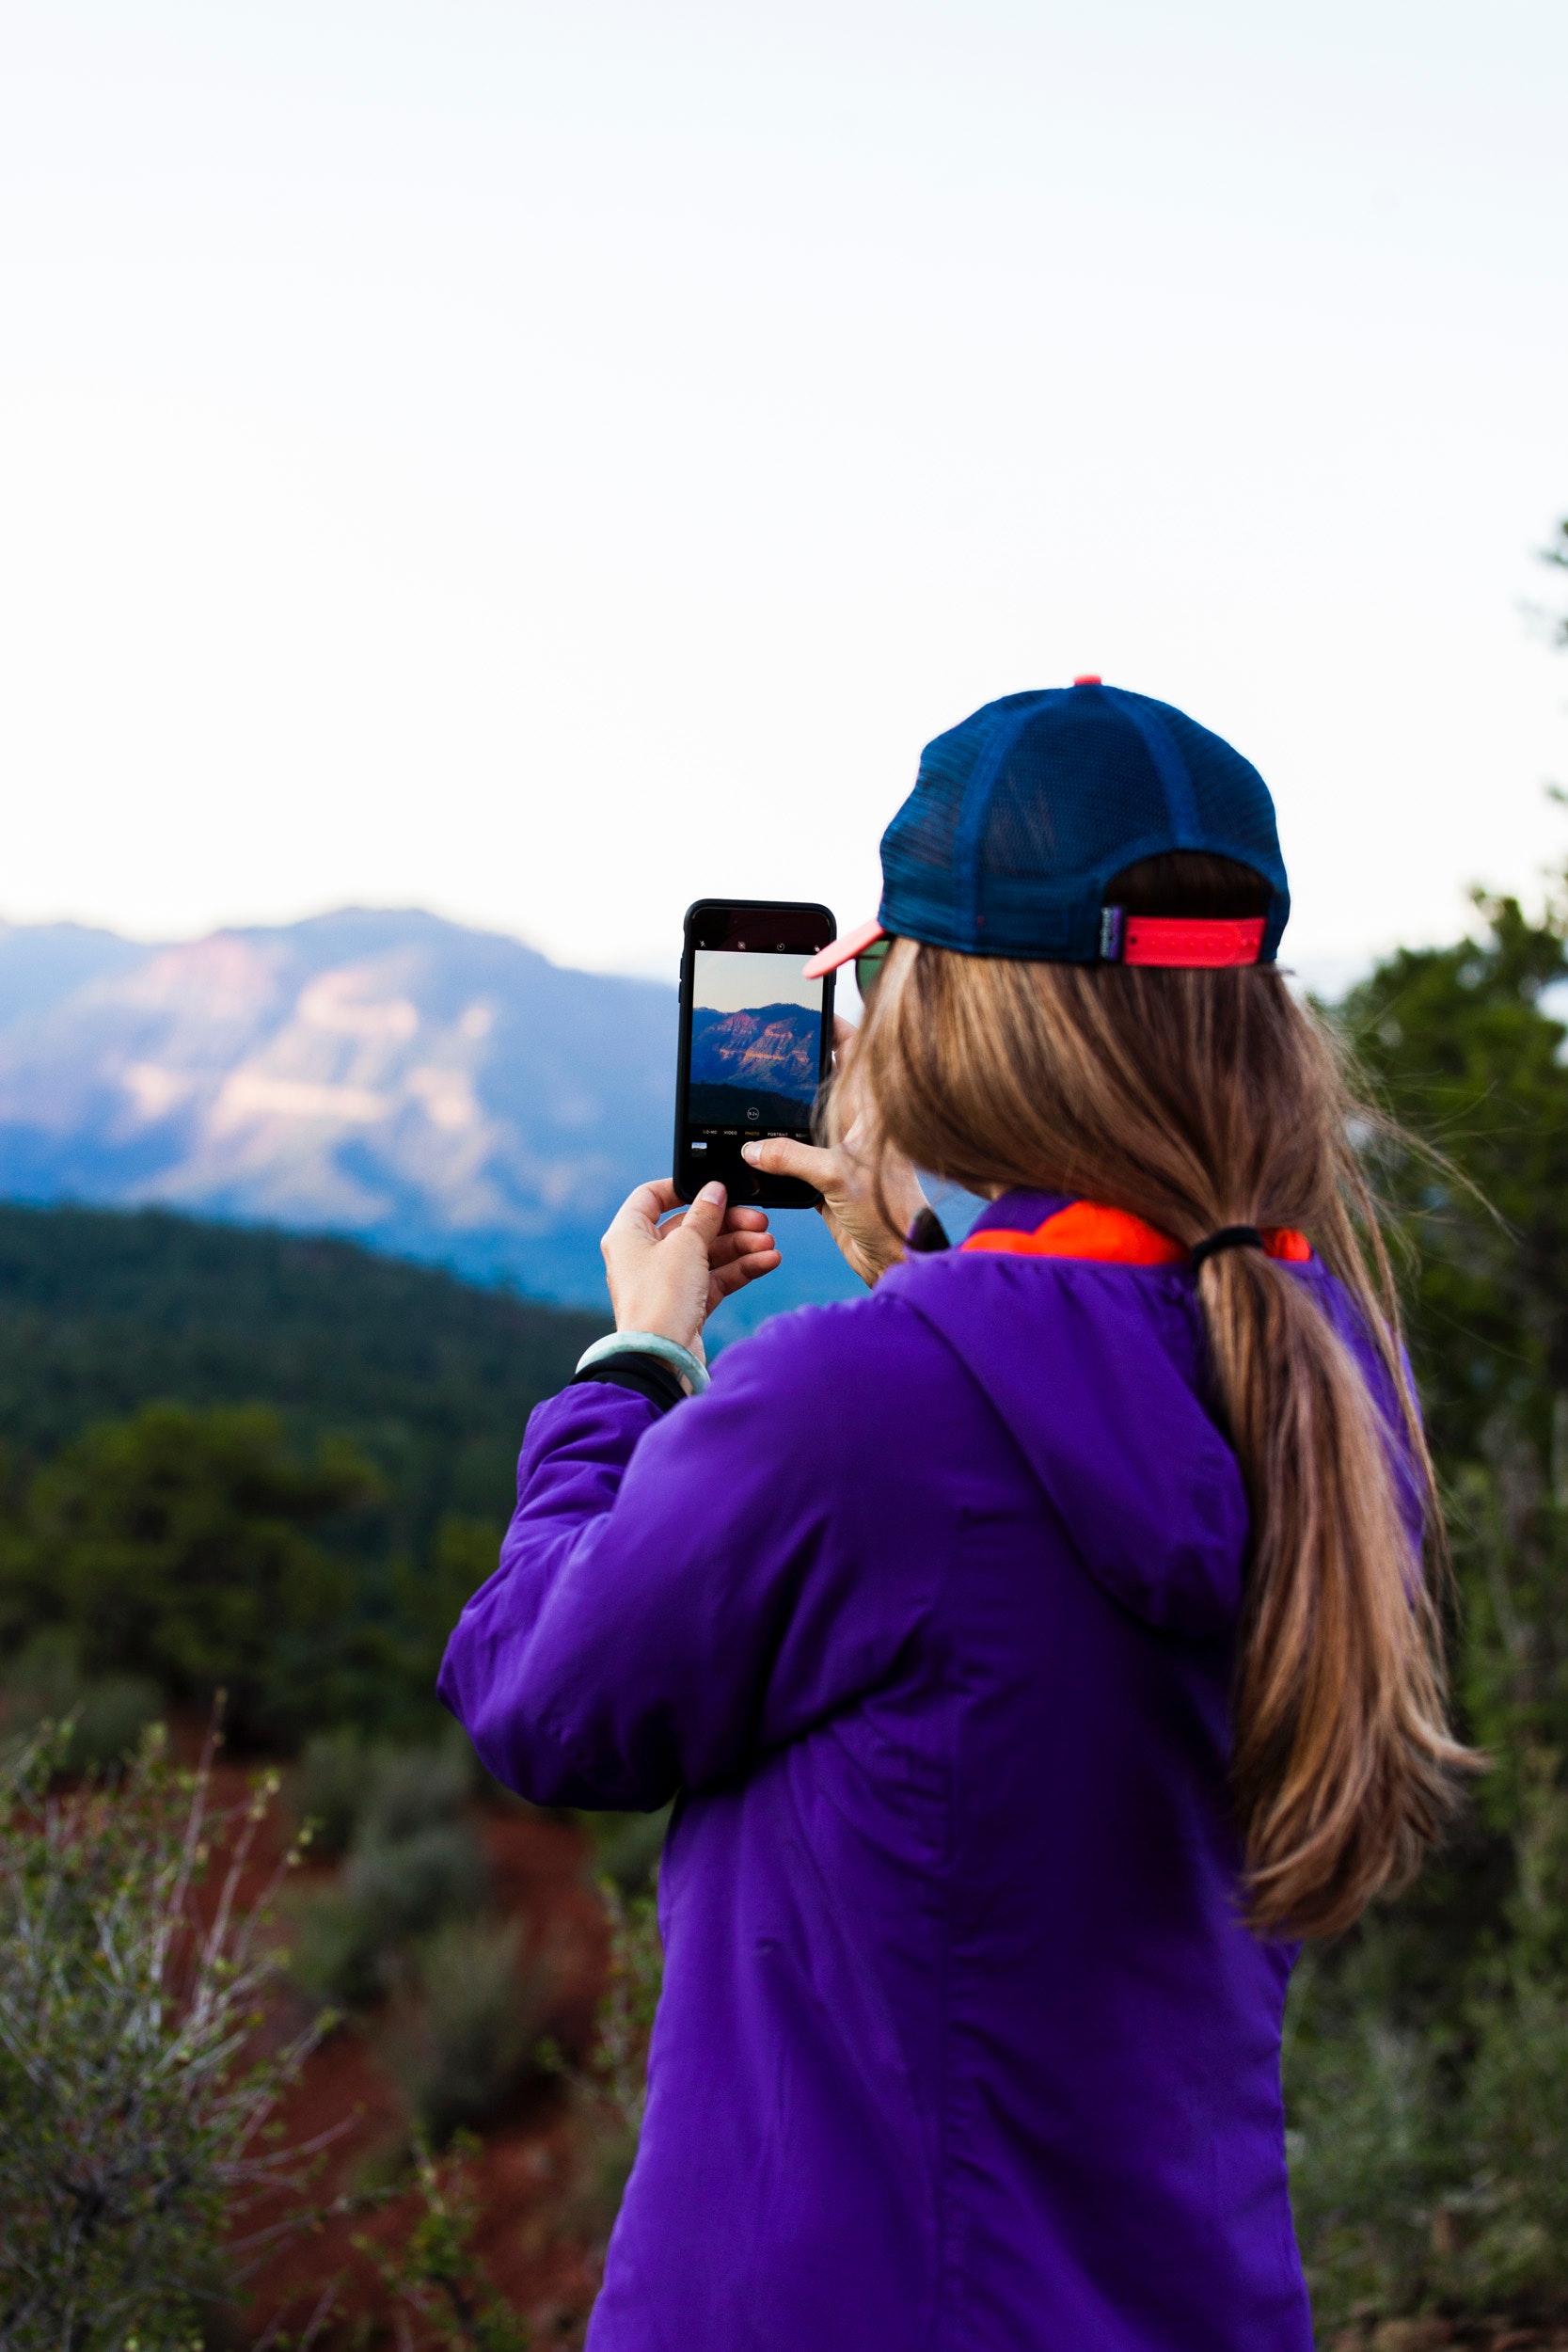
recreation, tree, photography, vacation, shooting, shooting sport